List of Kelly Clarkson concert tours

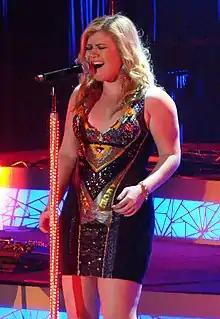
Clarkson performing in 2012

The following is a comprehensive list of American pop singer Kelly Clarkson's concert tours. Clarkson has embarked on eight headlining concerts tours, and five co-headlining concerts tours since 2002. Her first tour was the American Idols Live! Tour 2002 following the first season of "American Idol". The Meaning of Life Tour was her eighth and most recent headlining tour (fourteenth overall). Apart from her headlining tours, Clarkson has also been on two promotional tours, and headlined two Las Vegas residencies.